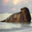
Label: seal